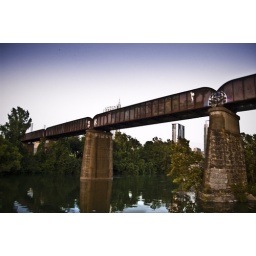
An old bridge cross the river in Austin, Texas.